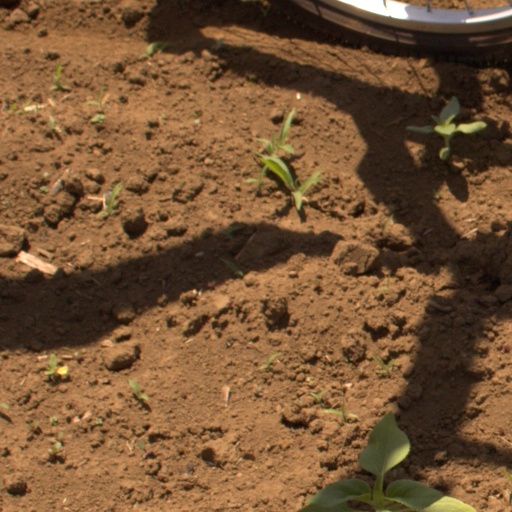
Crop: Jerusalem artichoke